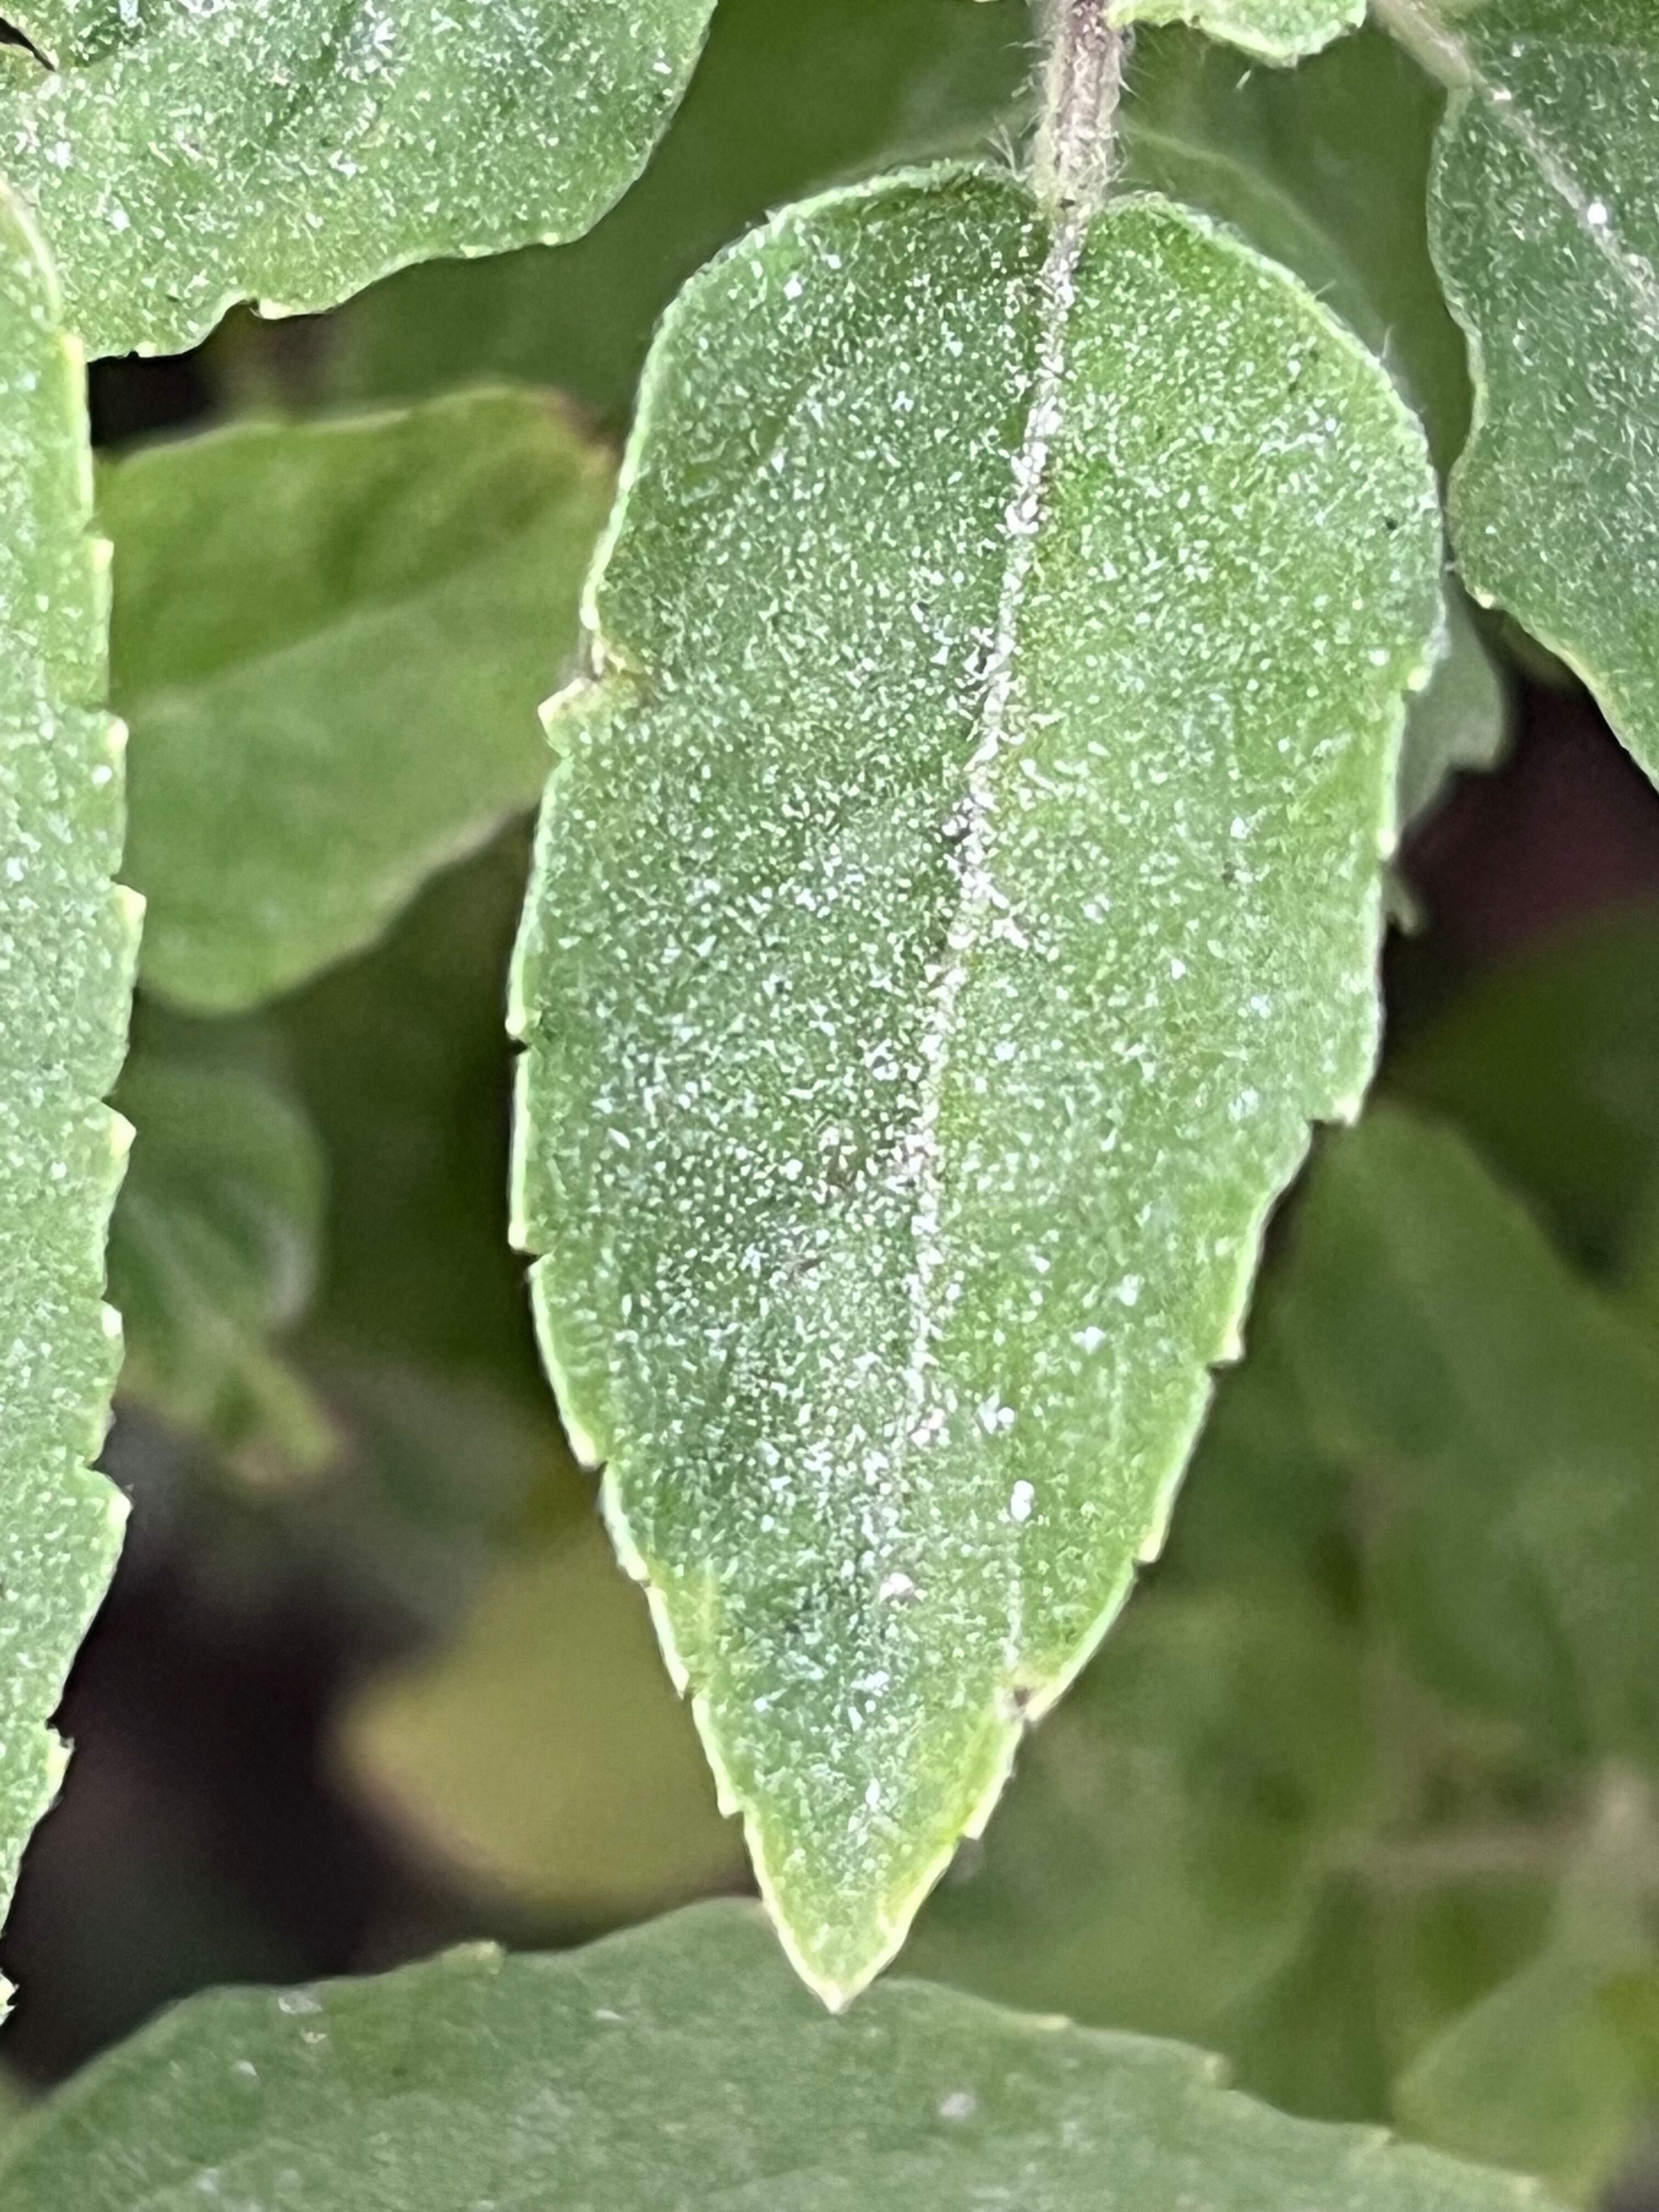
Plant species: ocimum-tenuiflorum